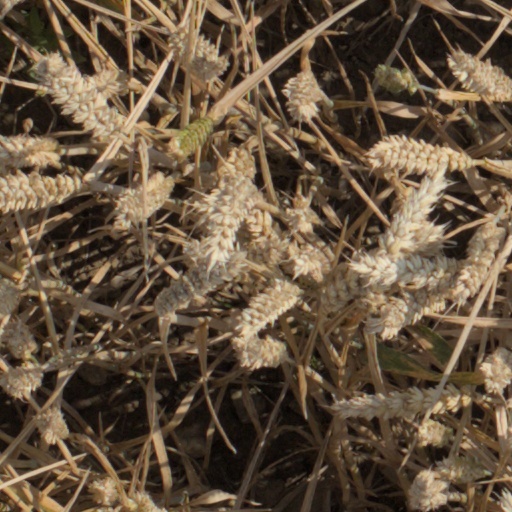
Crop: wheat